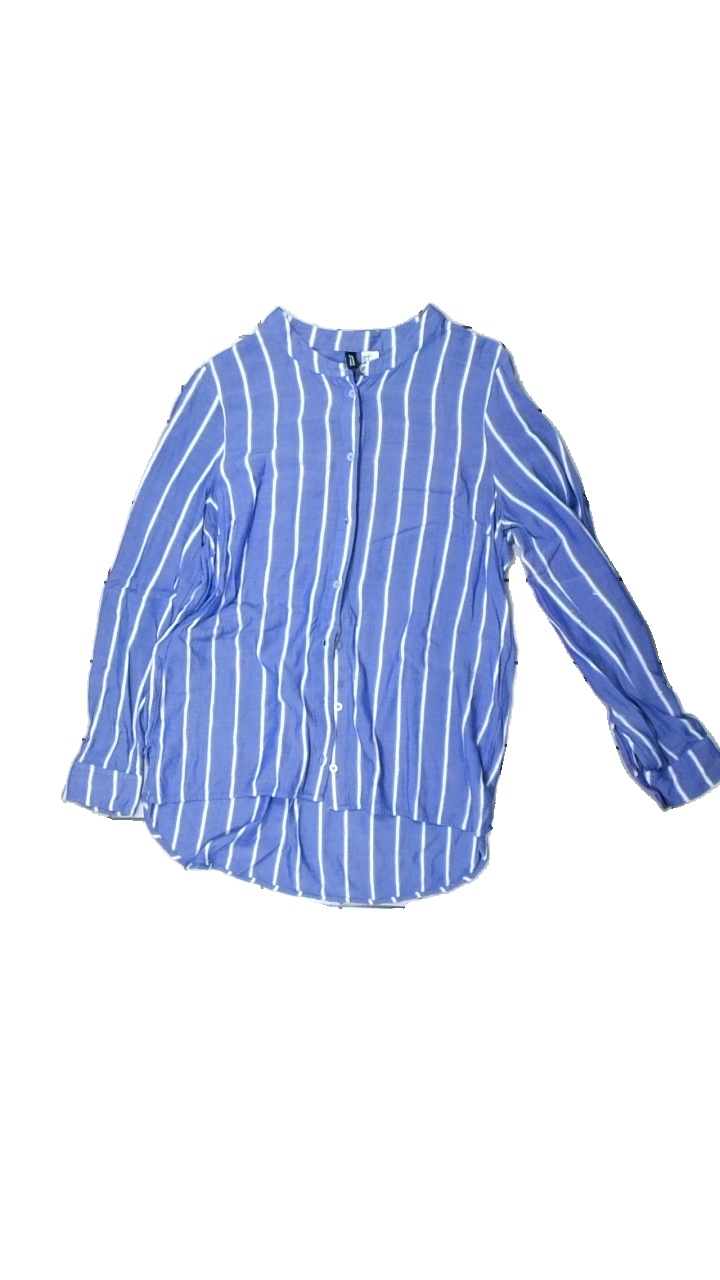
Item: Shirt (Ladies)
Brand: H&m
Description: Blue striped shirt
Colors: Blue, White
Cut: Regular
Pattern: Striped
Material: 100% Viscose
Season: All
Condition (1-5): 3
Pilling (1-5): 5
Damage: stain
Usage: Reuse
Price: <50